Kiwibank

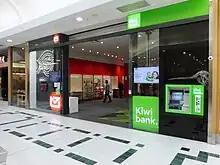
New Zealand Post and Kiwibank shop at The Palms shopping centre in Shirley, Christchurch

In 2012, Kiwibank celebrated its ten-year birthday. The advertising campaign used 10-year-old Kiwis pledging what they're standing up for with New Zealand musician Neil Finn agreeing to the use of his song "Can you hear us?" re-recorded by Jeremy Redmore of Midnight Youth. It was the first time the artist had allowed one of his tracks to be used by a commercial entity. The proceeds from the first 20,000 downloads of the soundtrack went to the NZ Music Foundation of which Finn is patron.